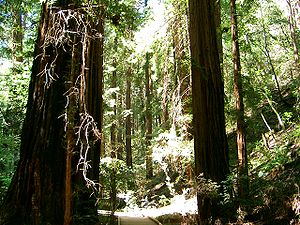
Rødtræ-slægten
Sequoia sempervirens,